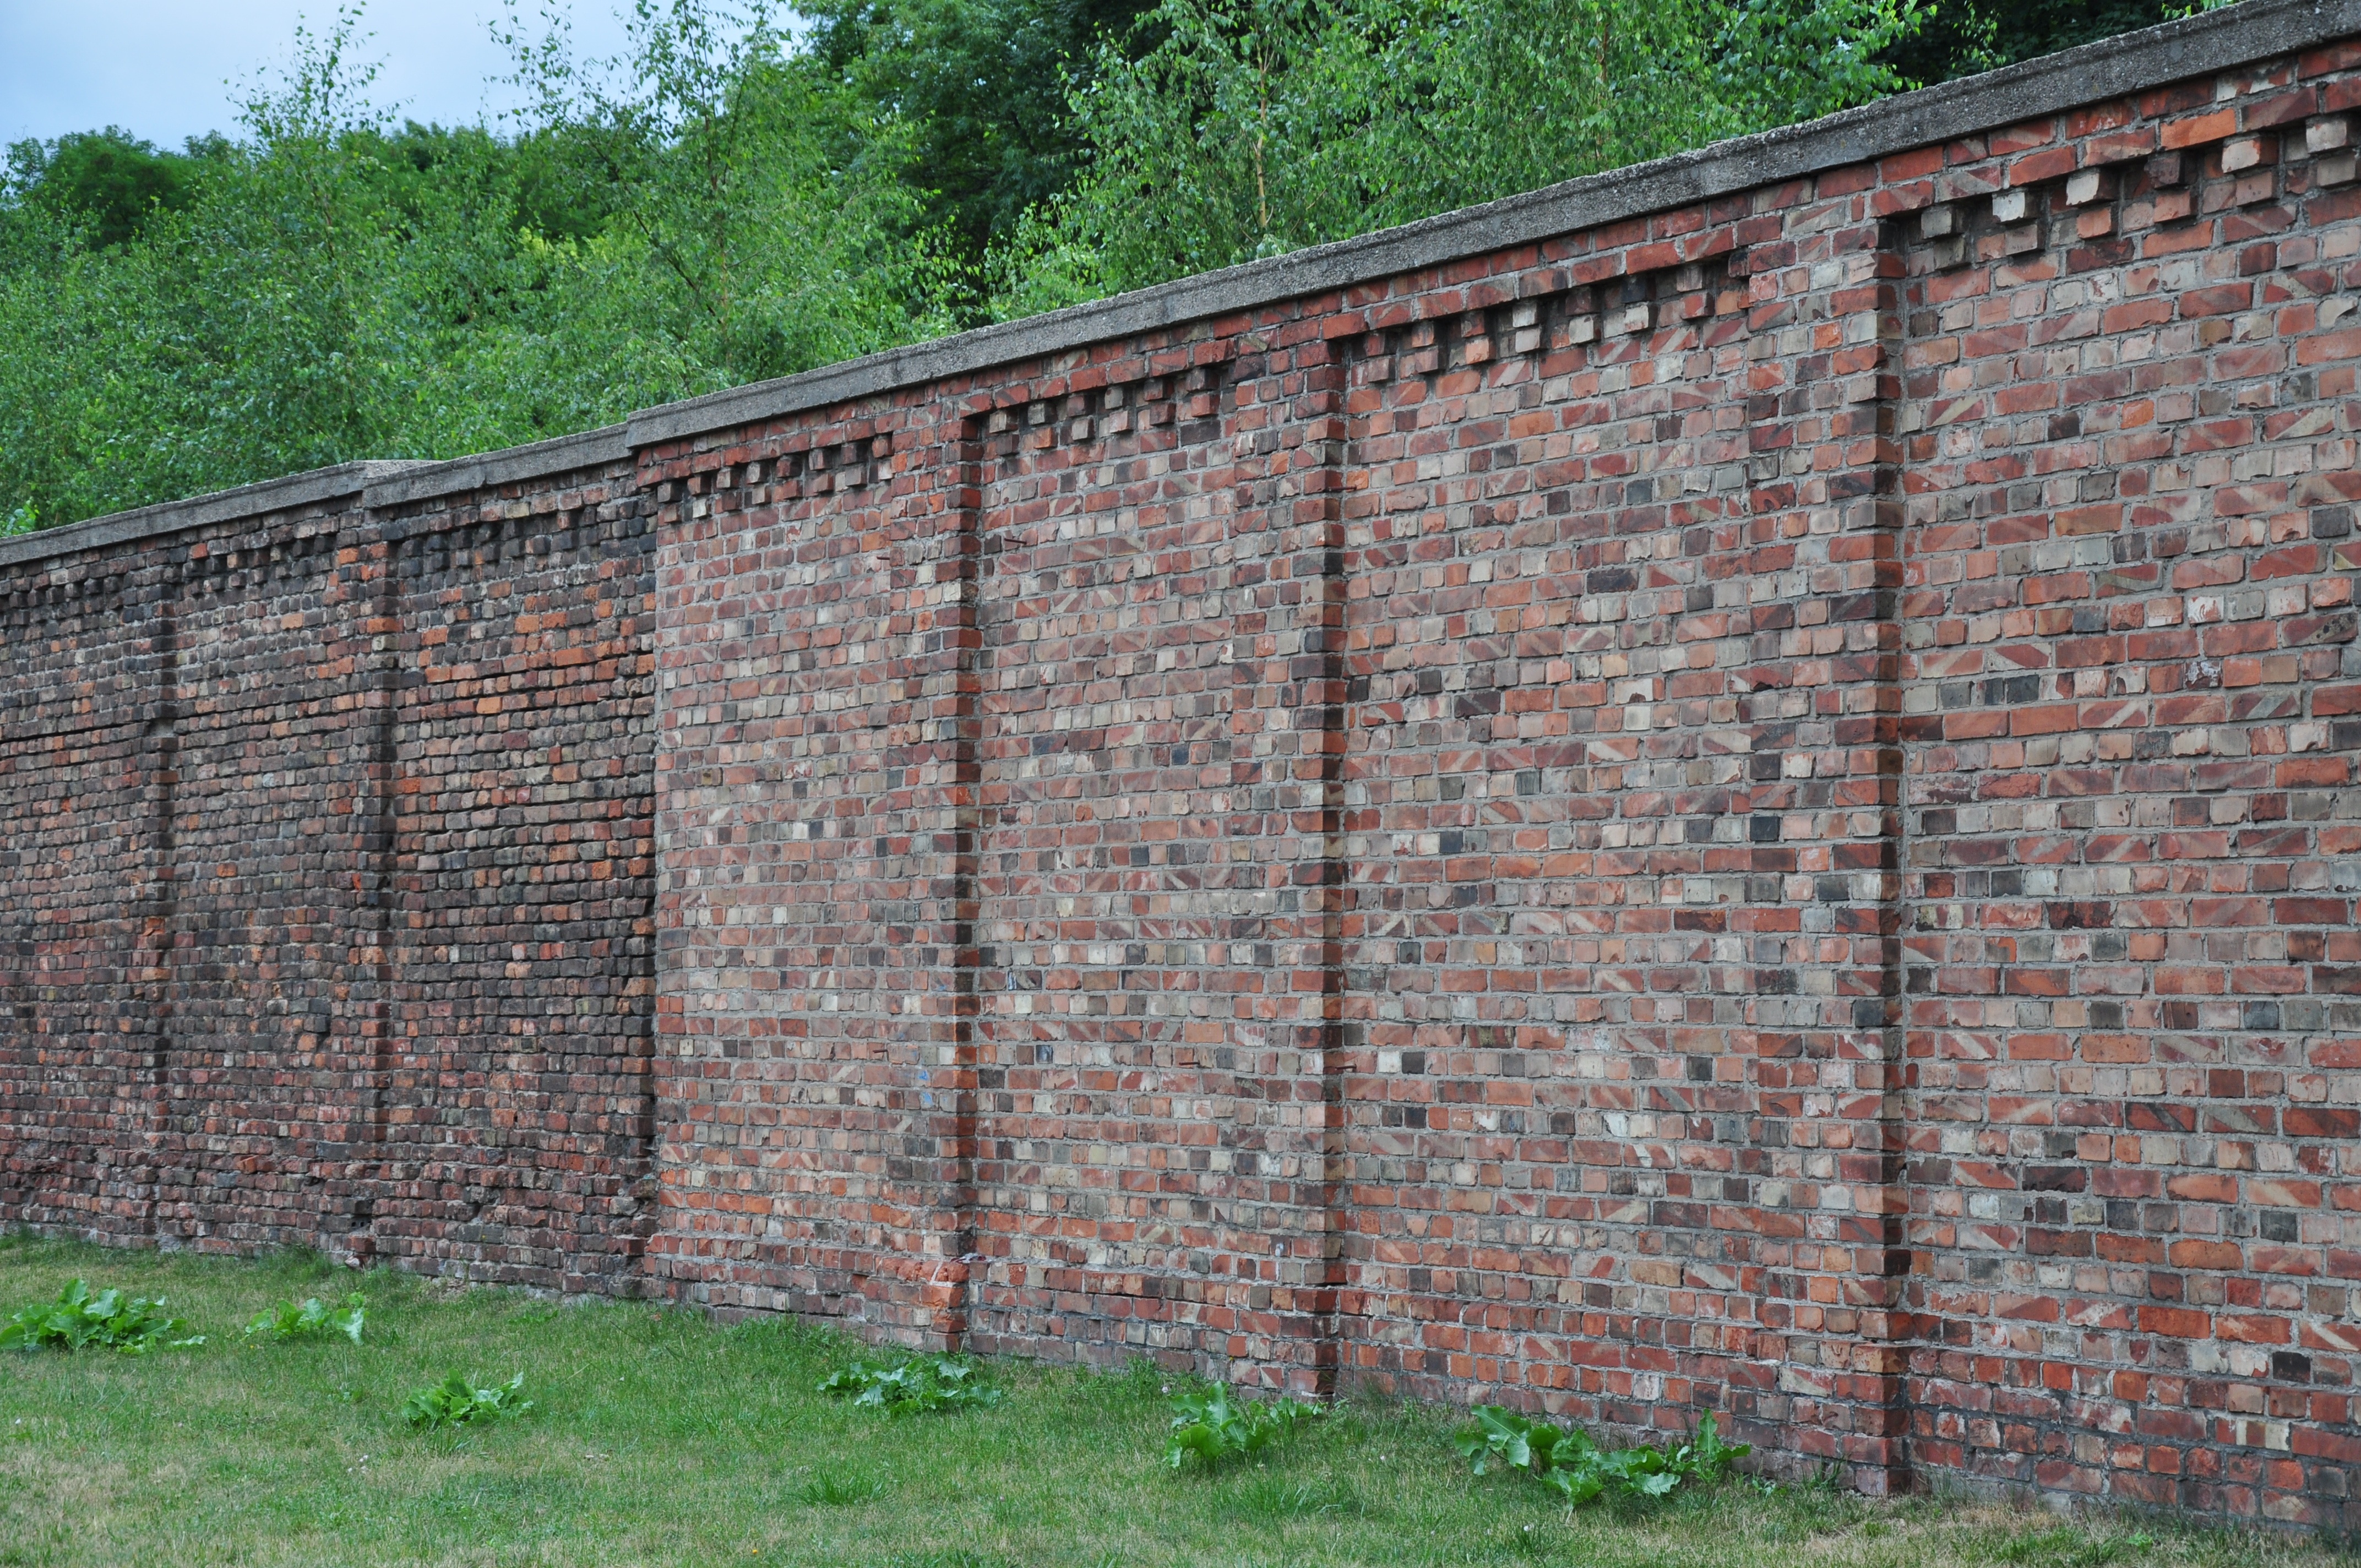
fence, wall, monument, property, stone wall, brick, poland, brickwork, lake dusia, warsaw, ghetto, outdoor structure, home fencing